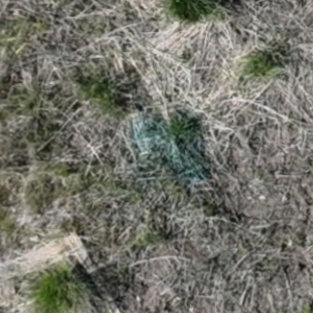
Month: may
Dye color: blue
Dye concentration: high